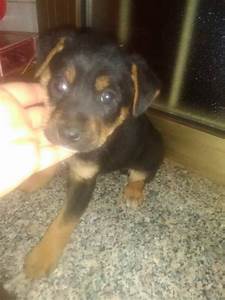
Label: cane